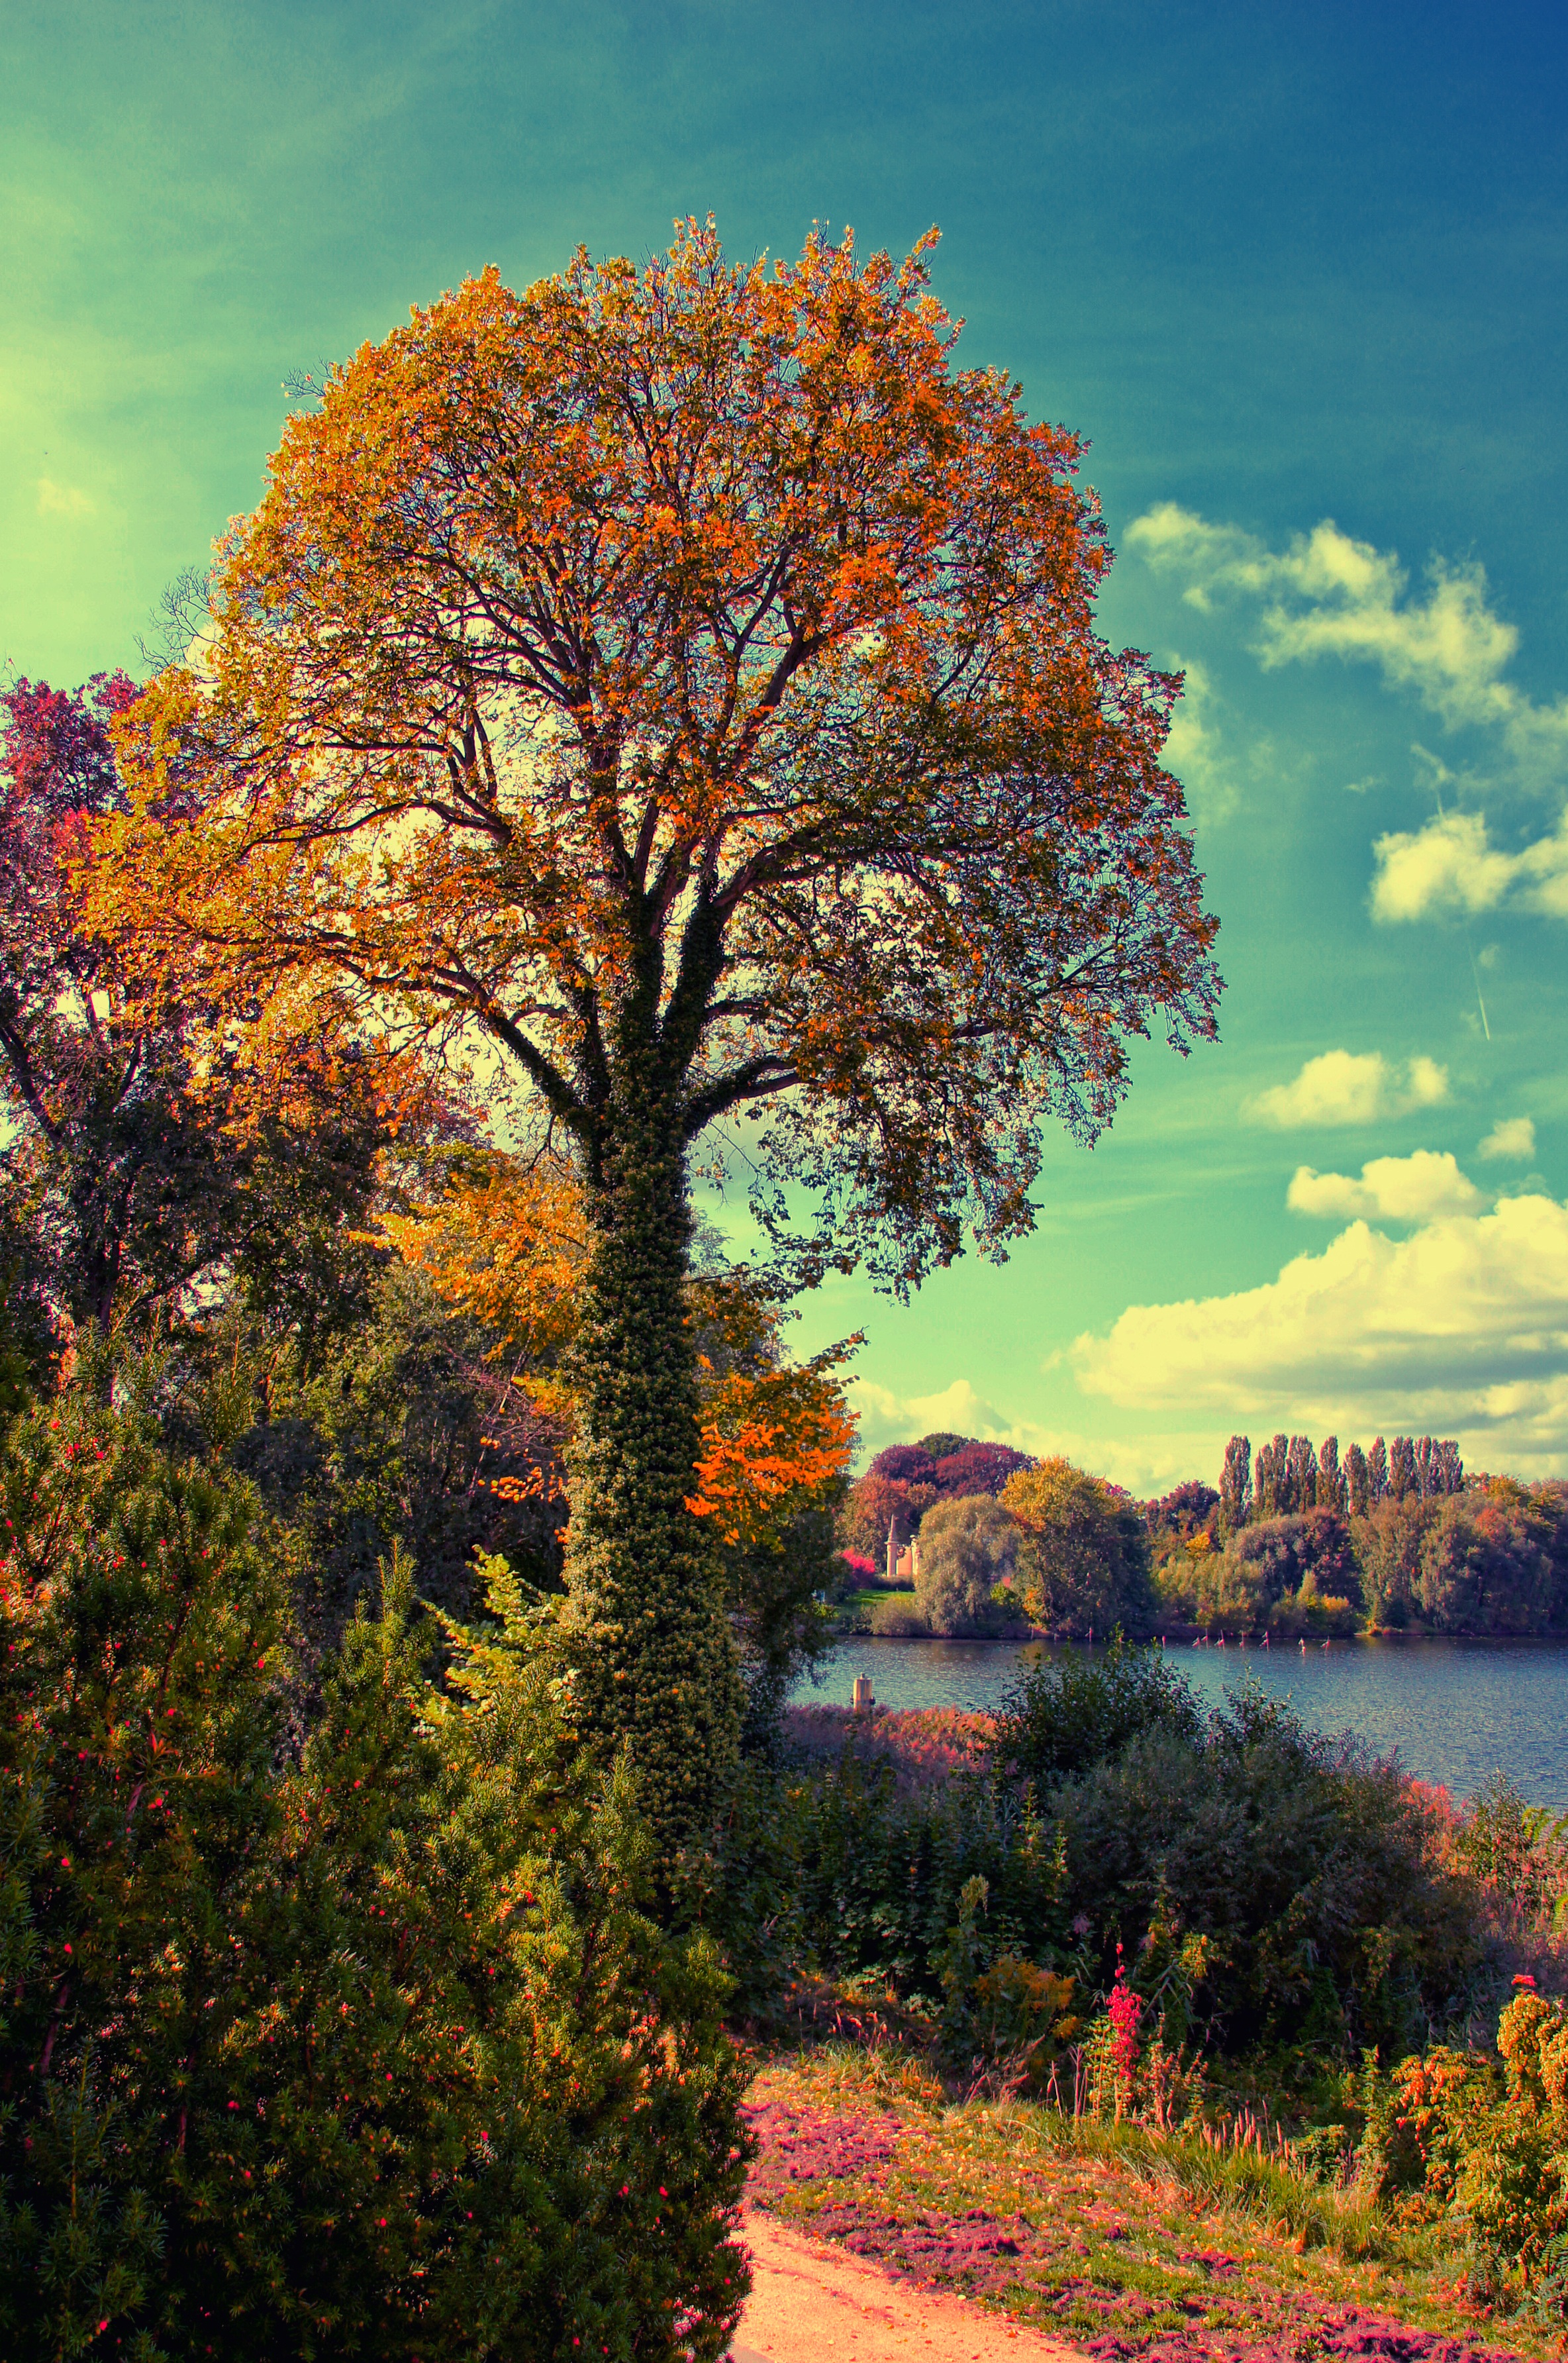
landscape, tree, nature, forest, plant, sky, sunset, sunlight, morning, leaf, flower, lake, autumn, park, garden, season, deciduous tree, bank, woodland, away, castle park glienecke, woody plant